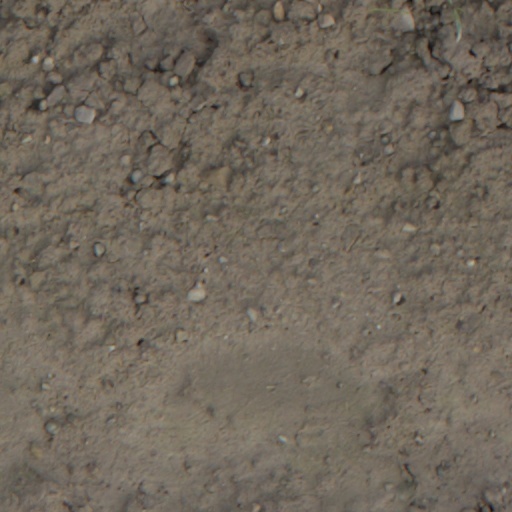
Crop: wheat